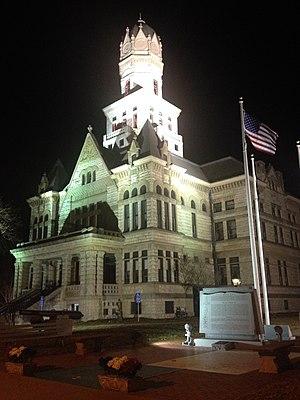
Jerseyville est une ville de l'Illinois, siège du comté de Jersey aux États-Unis, fondée en 1827.